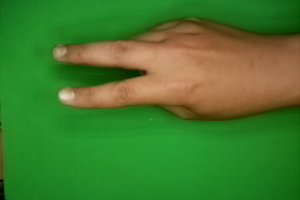
Label: scissors